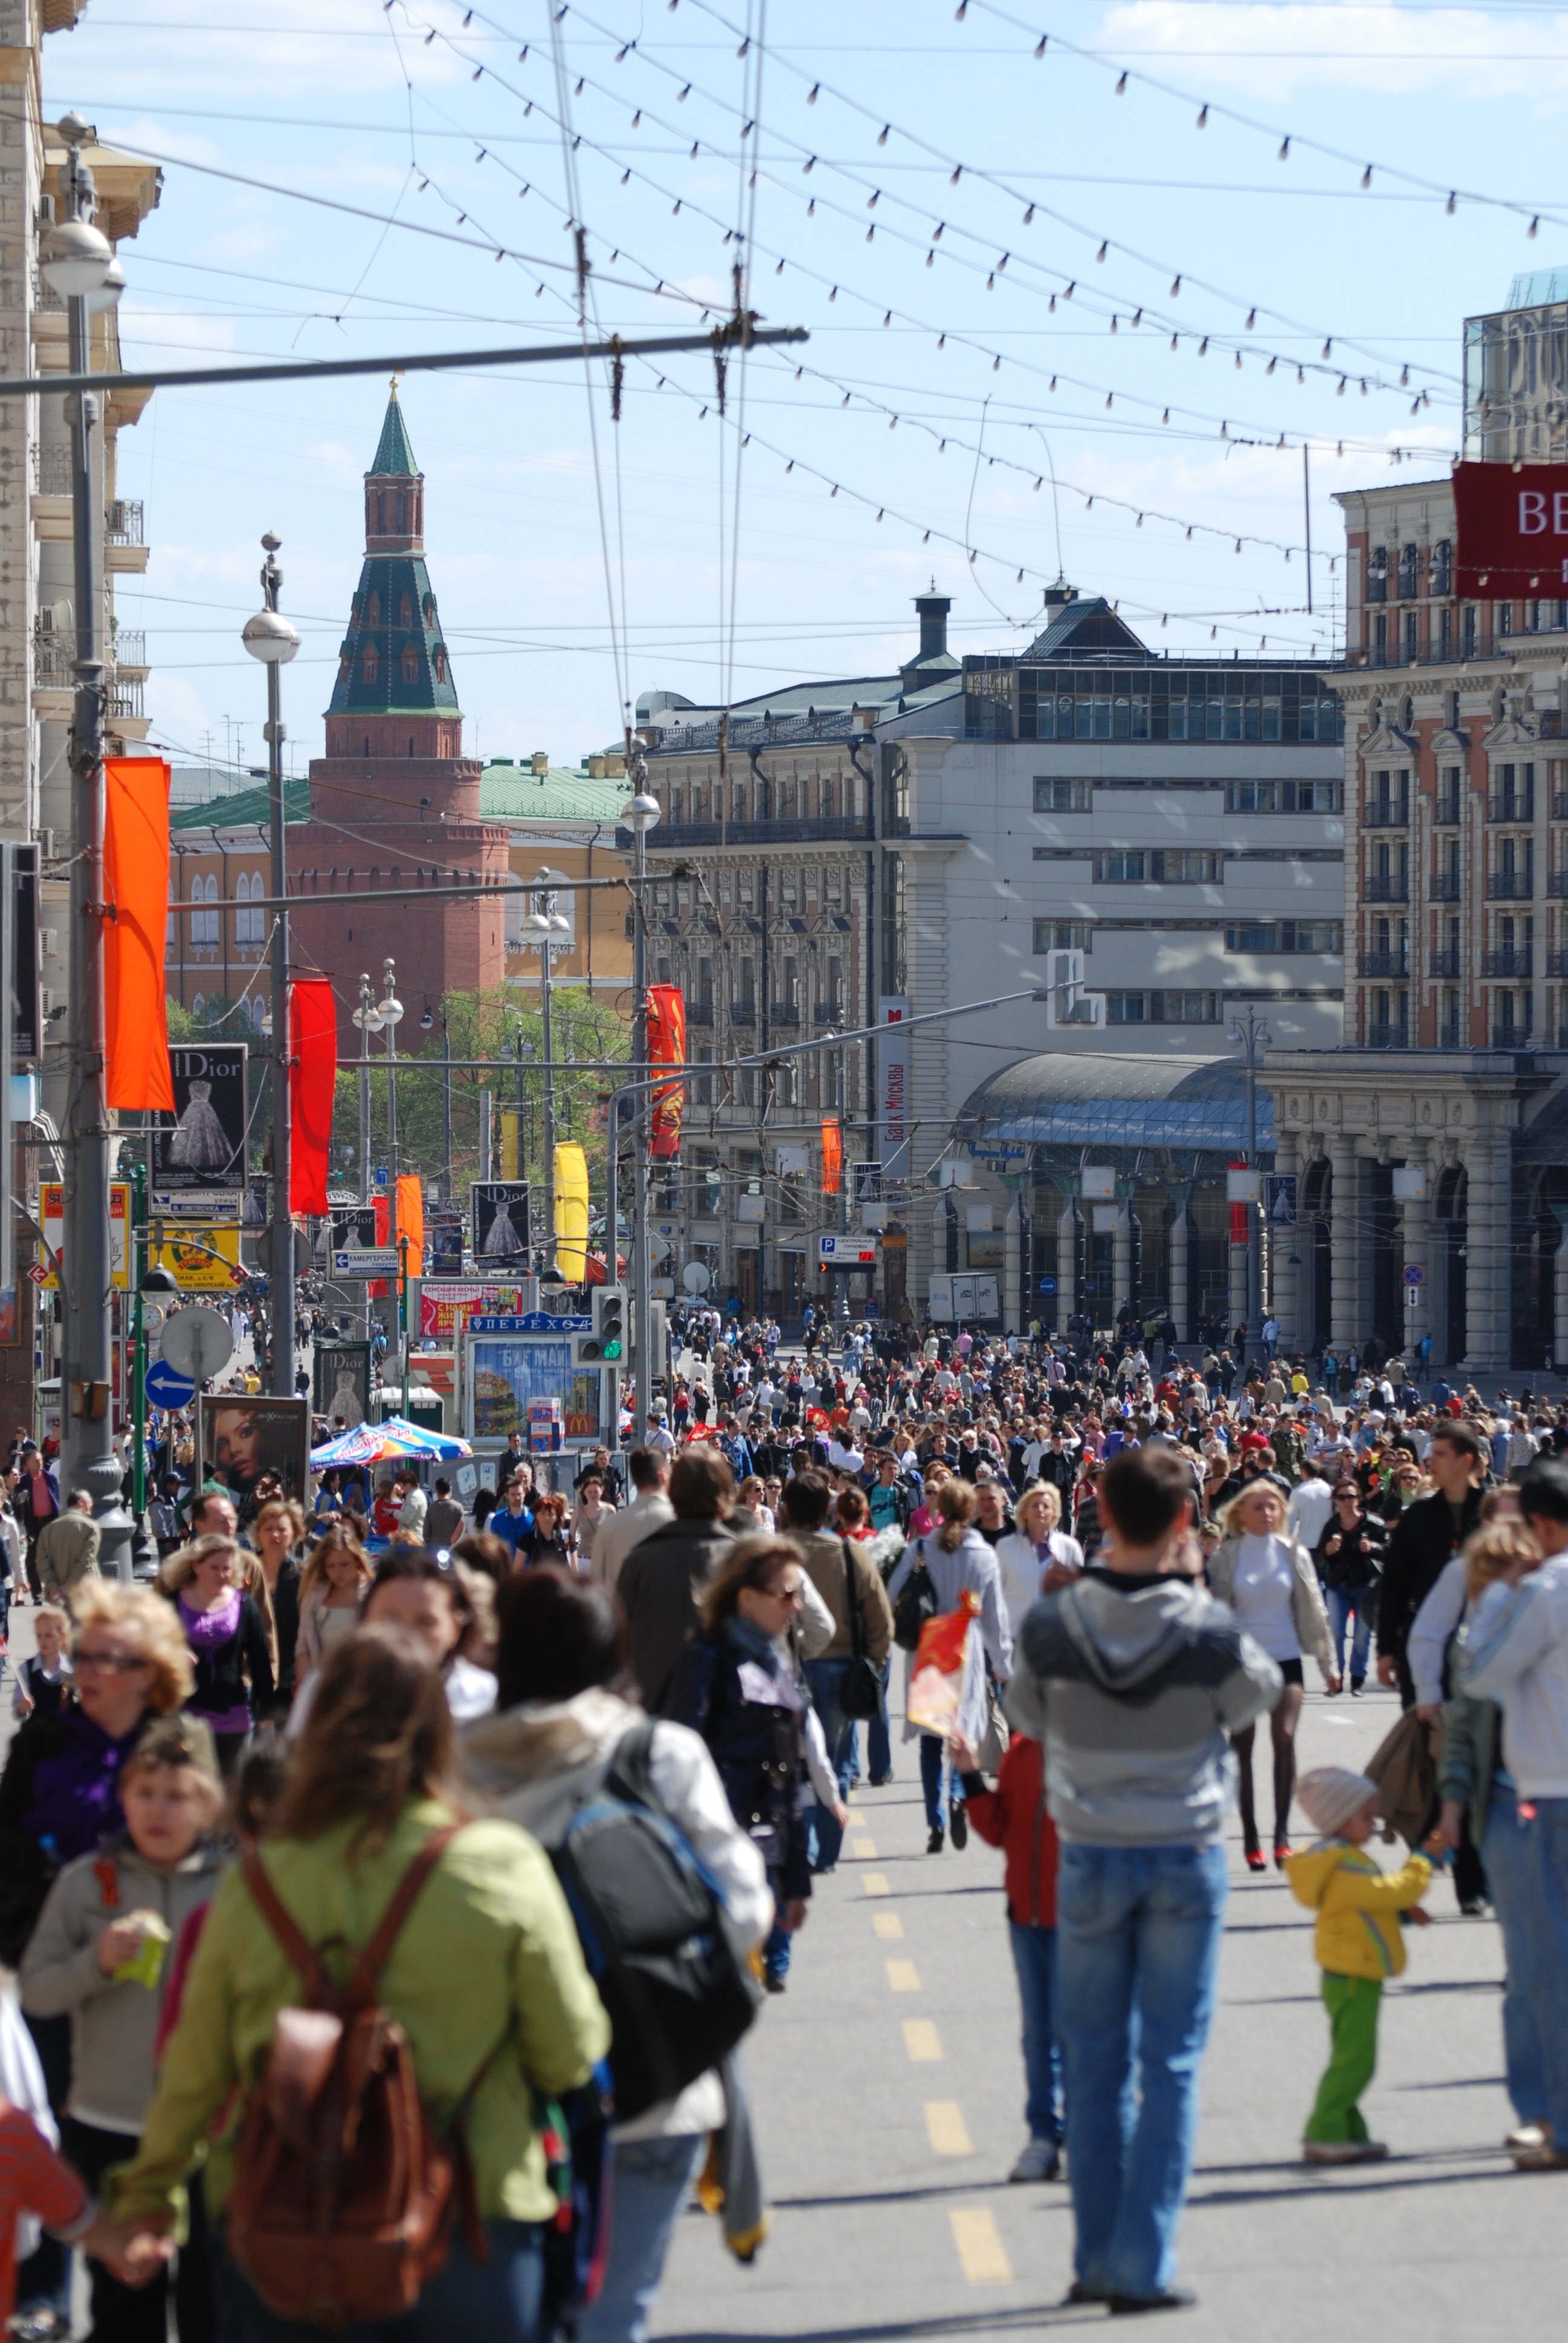
pedestrian, road, street, city, crowd, cityscape, downtown, nikon, cool image, moscow, nikkor, russia, d80, demonstration, endurance, cityscapes, athletics, 70300mm, moskau, nikond80, moscou, 70300mmf4556gvr, human settlement